Vitis vinifera

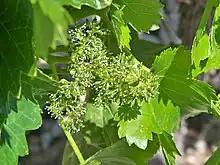
Leaves and inflorescences

It is a liana growing tall at a fast rate. Having a flaky bark, its leaves are alternate, palmately lobed, deciduous, with three to five pointed lobes, coarsely prickly-toothed leaf margins and a heart-shaped foot, long and broad. They are glossy dark green on top, light green below, usually hairless.